Victoria October

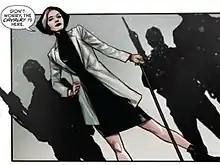
Dr. Victoria October makes her first appearance in "Detective Comics" #948

Doctor October (Victoria October) is a fictional character in the Batman comic books, created by writers James Tynion IV and Marguerite Bennett and by penciller and inker Ben Oliver. A transgender bioweapons expert and physician, she first appeared as an ally to Batman in March 2017 in "Detective Comics", published by DC Comics. The character has generated positive critical commentary and academic interest.